Tarot card games

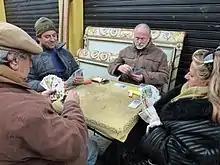
French Tarot being played.

There have been several attempts at combining Classical Tarot with Tarocc 'Ombre since the late 18th century. The modern version of French Tarot is the most successful. Classical Tarot, like the one described by the Abbé de Marolles, declined in popularity throughout most of France from the mid-17th century onward, surviving only in the eastern borders of that country. In the 19th century, the modern game evolved in Bourgogne-Franche-Comté. French Tarot is unique for its overtrumping requirement.